Dallas Stars

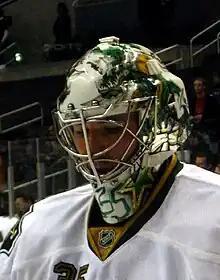
Marty Turco was awarded the starting goaltender position in the 2002–03 season, with the departure of Ed Belfour to free agency.

Moving into the brand new American Airlines Center for the 2001–02 season, the Stars had a slow start to the season, as goaltender Ed Belfour struggled through one of his worst seasons. Head coach Ken Hitchcock was eventually fired, being replaced by Rick Wilson. Despite the coaching change, the Stars continued to play poor hockey. With the prospect of missing the playoffs, the Stars traded 1999 Conn Smythe winner Joe Nieuwendyk and Jamie Langenbrunner to the New Jersey Devils in exchange for Randy McKay and Jason Arnott, who scored the game-winning goal in the 2000 Finals against Dallas. The Stars would eventually go on to post a respectable record of 35–28–13–5. However, it would not be enough for the playoffs, as they fell four points short of the final eighth spot in the Western Conference. Following the season, coach Rick Wilson would return to assistant coaching duties, as the Stars brought in Dave Tippett as his replacement.